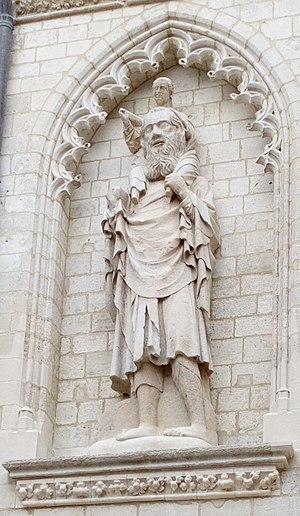
Cathédrale d'Amiens, façade sud 6
La cathédrale Notre-Dame d'Amiens est une église catholique située à Amiens dans le département français de la Somme en région Hauts-de-France.